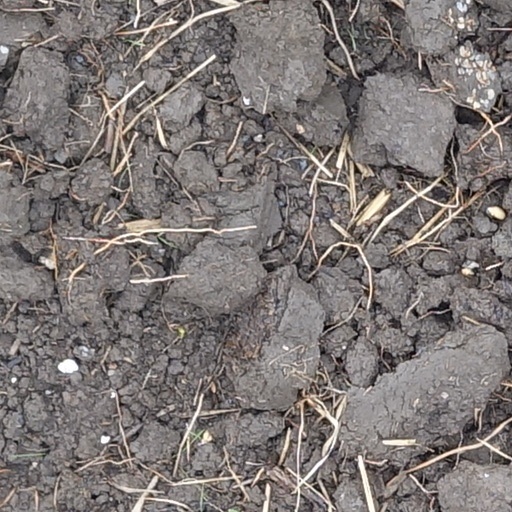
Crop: wheat